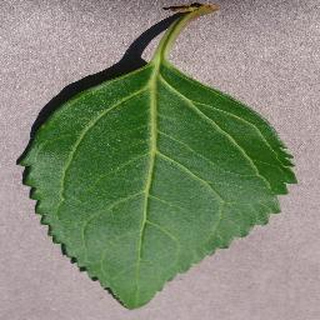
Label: healthy_cherry